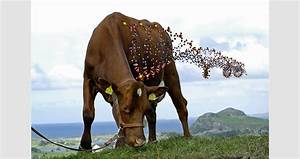
Label: mucca